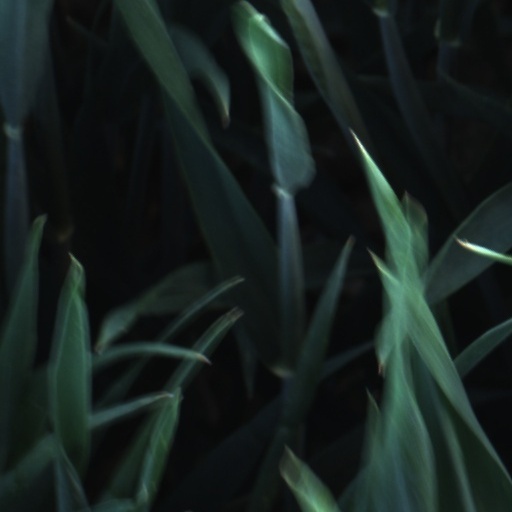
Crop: wheat